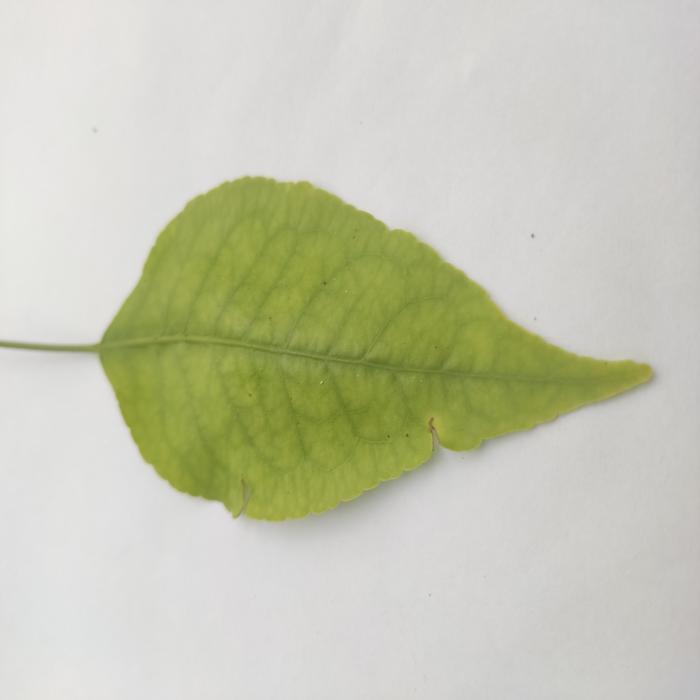
Crop: Aegle Marmelos
Leaf condition: Cercospora_Leaf